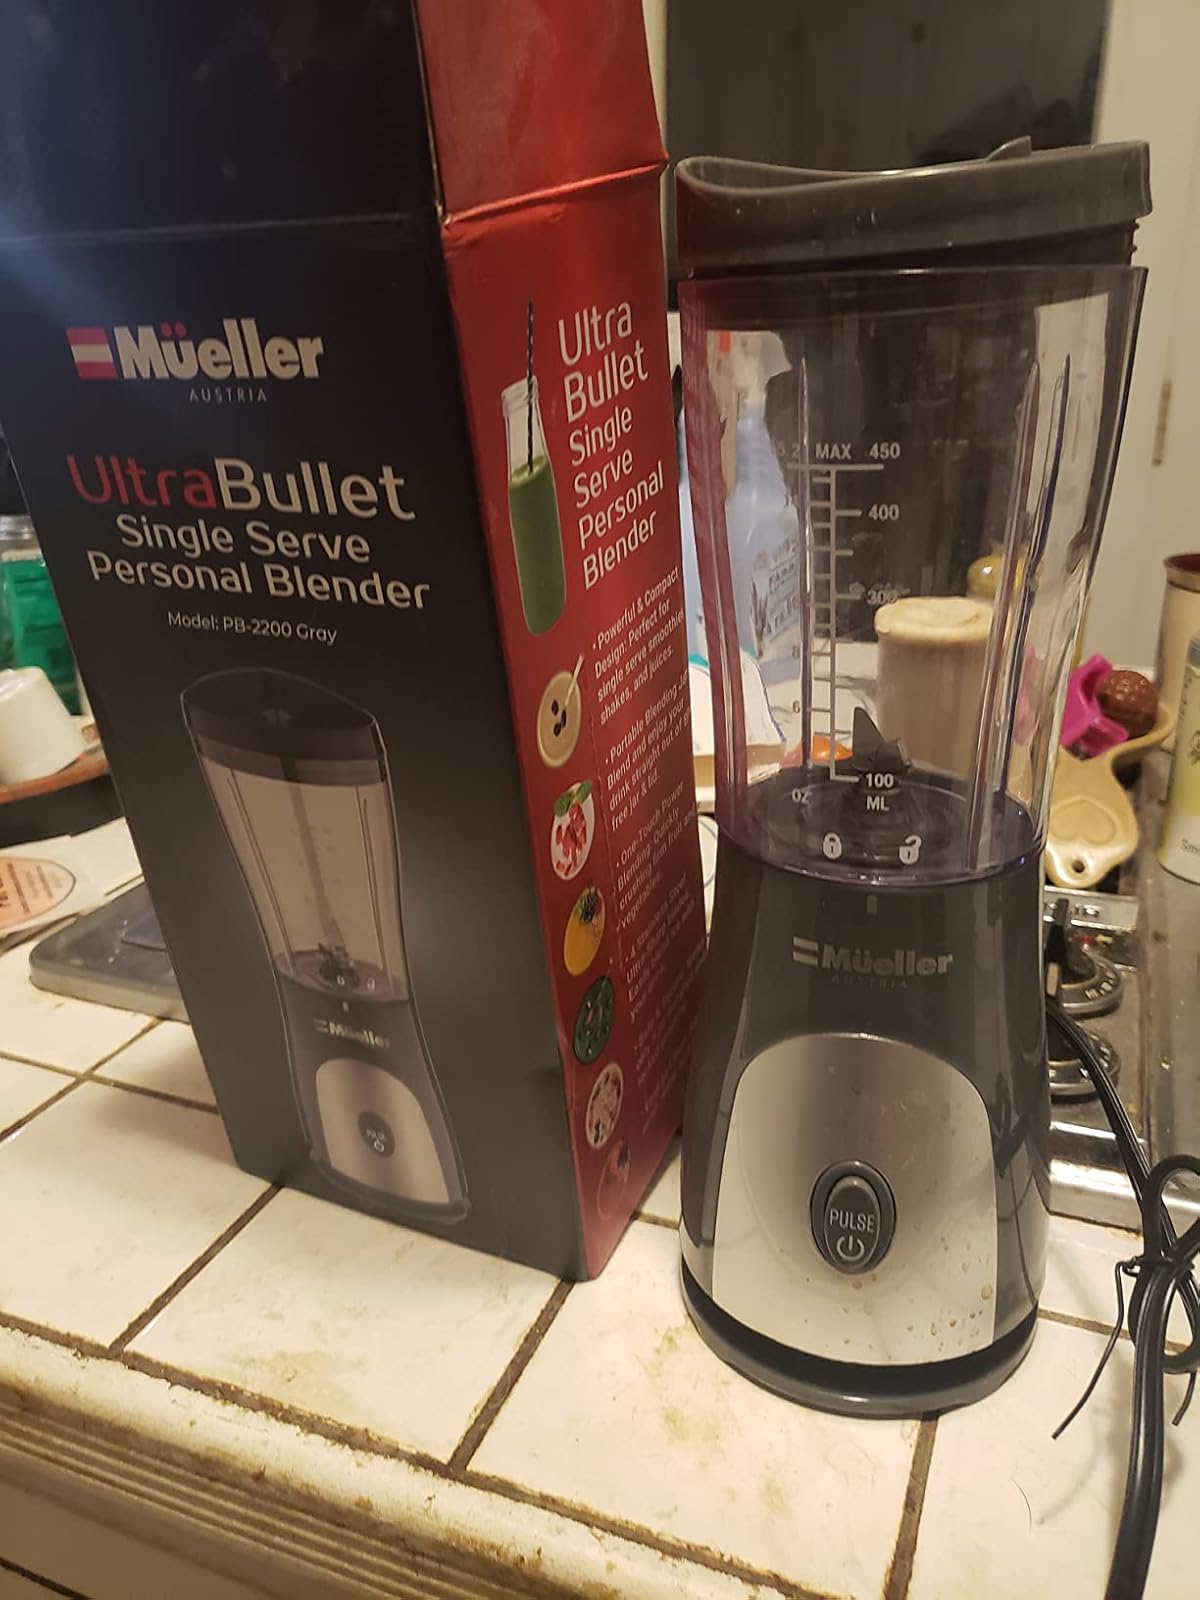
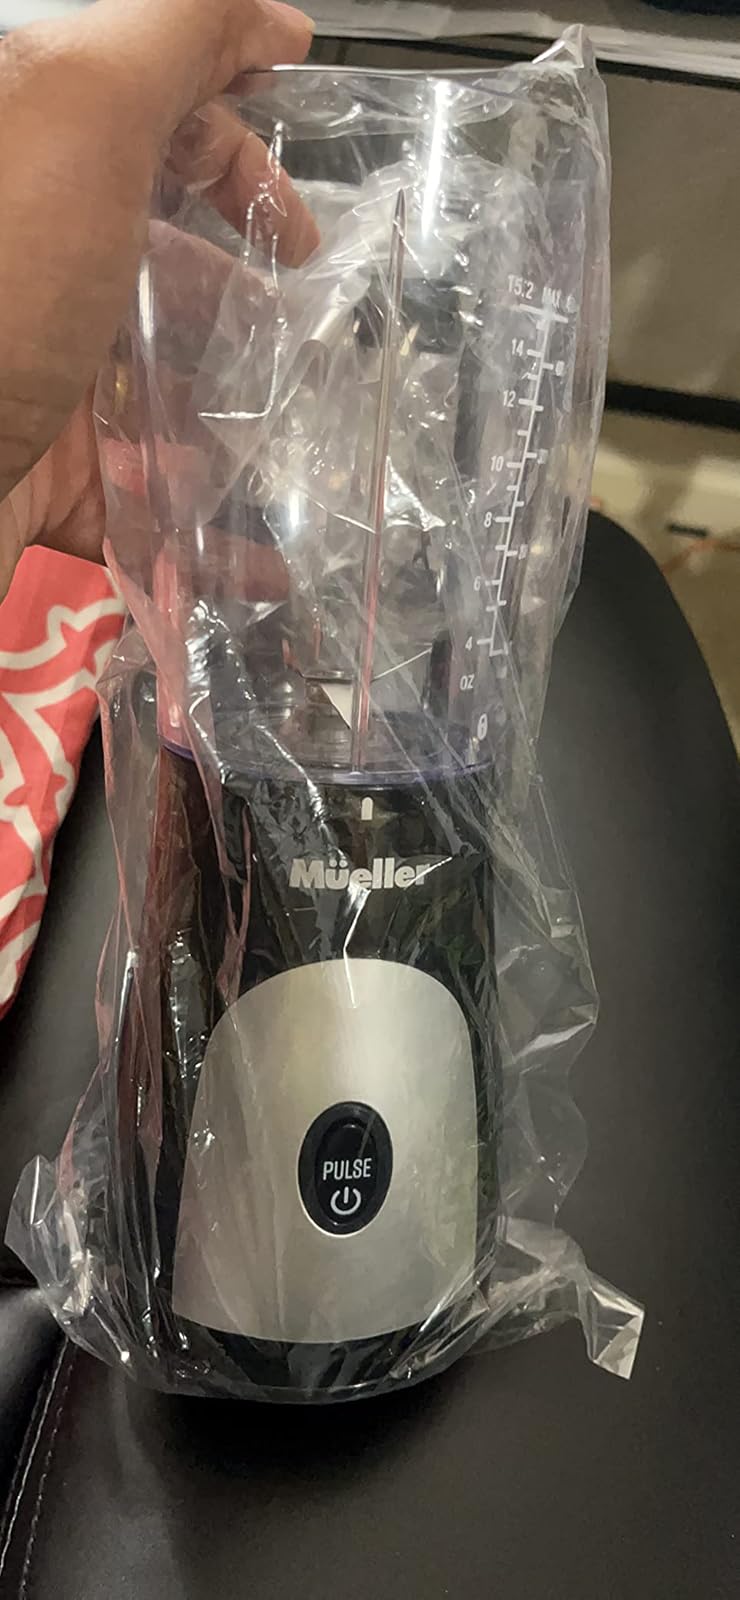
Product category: items_blender
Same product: yes